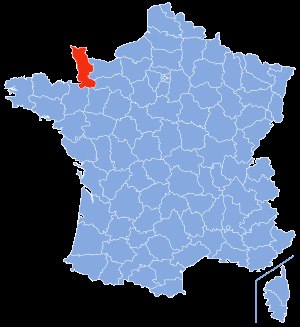
Manche
Manches placering
Manche er et fransk departement i regionen Normandie. Hovedbyen er Saint-Lô, og departementet har 481.471 indbyggere.